Florida State Seminoles football

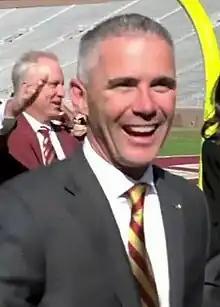
Current head coach, Mike Norvell

Following Peterson's successful run, the next two coaches had disappointing tenures. Larry Jones was appointed as the sixth head coach at Florida State. Jones coached for three years from 1971 to 1973 and compiled a record of 15–19, becoming the third Florida State coach to have a losing record. Darrell Mudra was then hired to be the seventh coach of the Seminoles. Mudra lasted just two years from 1974 to 1975 and compiled a record of 4–18. He became the fourth head coach to have a losing record at Florida State.